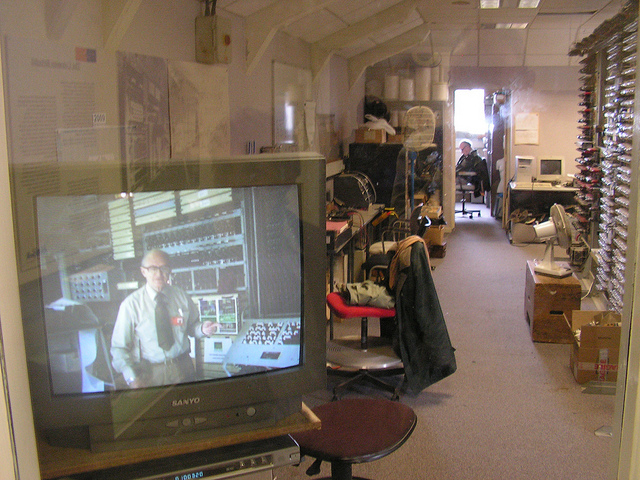
user: Given an image and a question. Answer the question in a short answer. Question: When did this model of tv come out? Short Answer:
assistant: 1990's